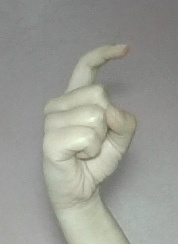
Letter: ra